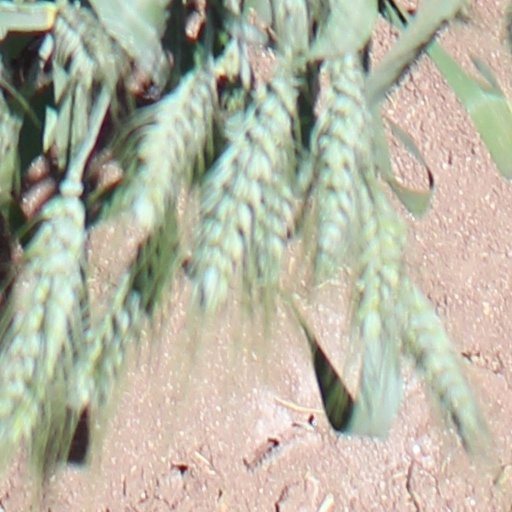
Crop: wheat